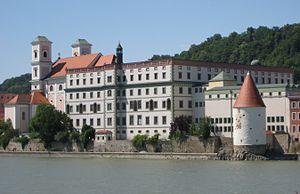
Le collège jésuite de Passau était un établissement d'enseignement jésuite dans la ville de Passau, aujourd'hui en Bavière. Depuis la suppression de la Compagnie de Jésus en 1773, c'est désormais un collège-lycée, le Gymnasium Leopoldinum.